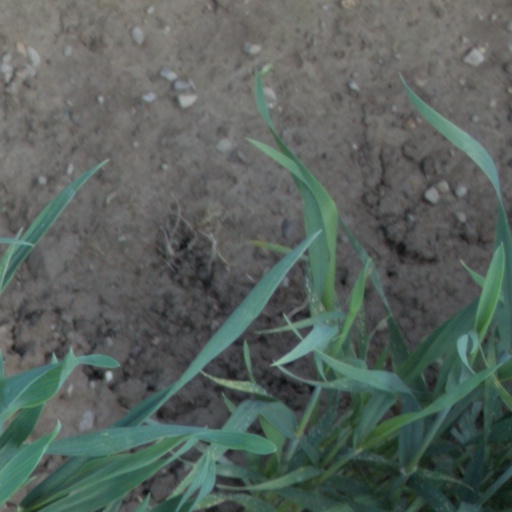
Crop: wheat